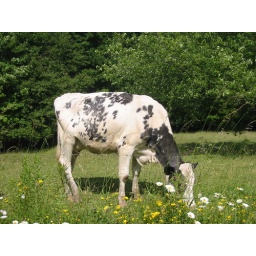
Cattle/cows grazing on top of a pasture near an old back road in Ashford Hollow, NY. Summer, July